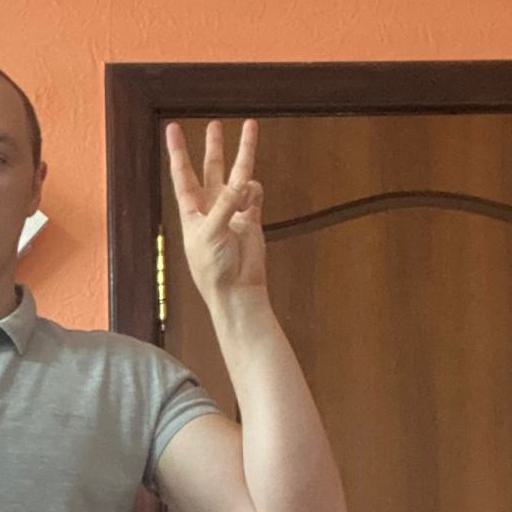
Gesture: three